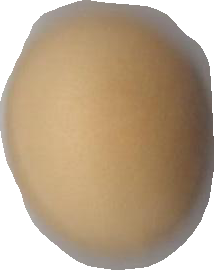
Variety: Grobogan